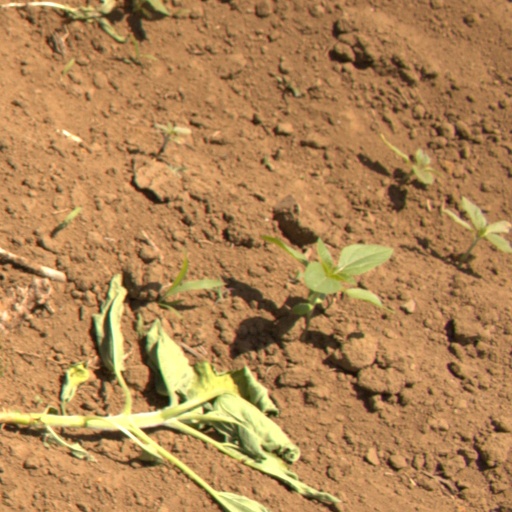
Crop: Jerusalem artichoke